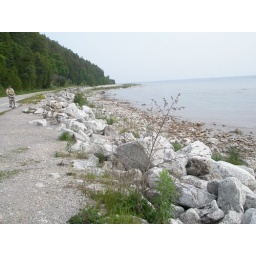
Shoreline on bike trip around island by Arch rock - weaving inspiration photo